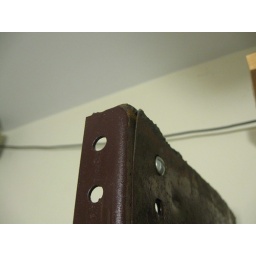
the top of an old steel shelf that I have in my office